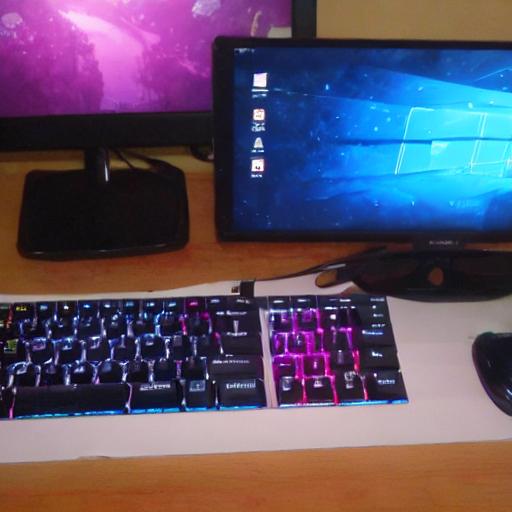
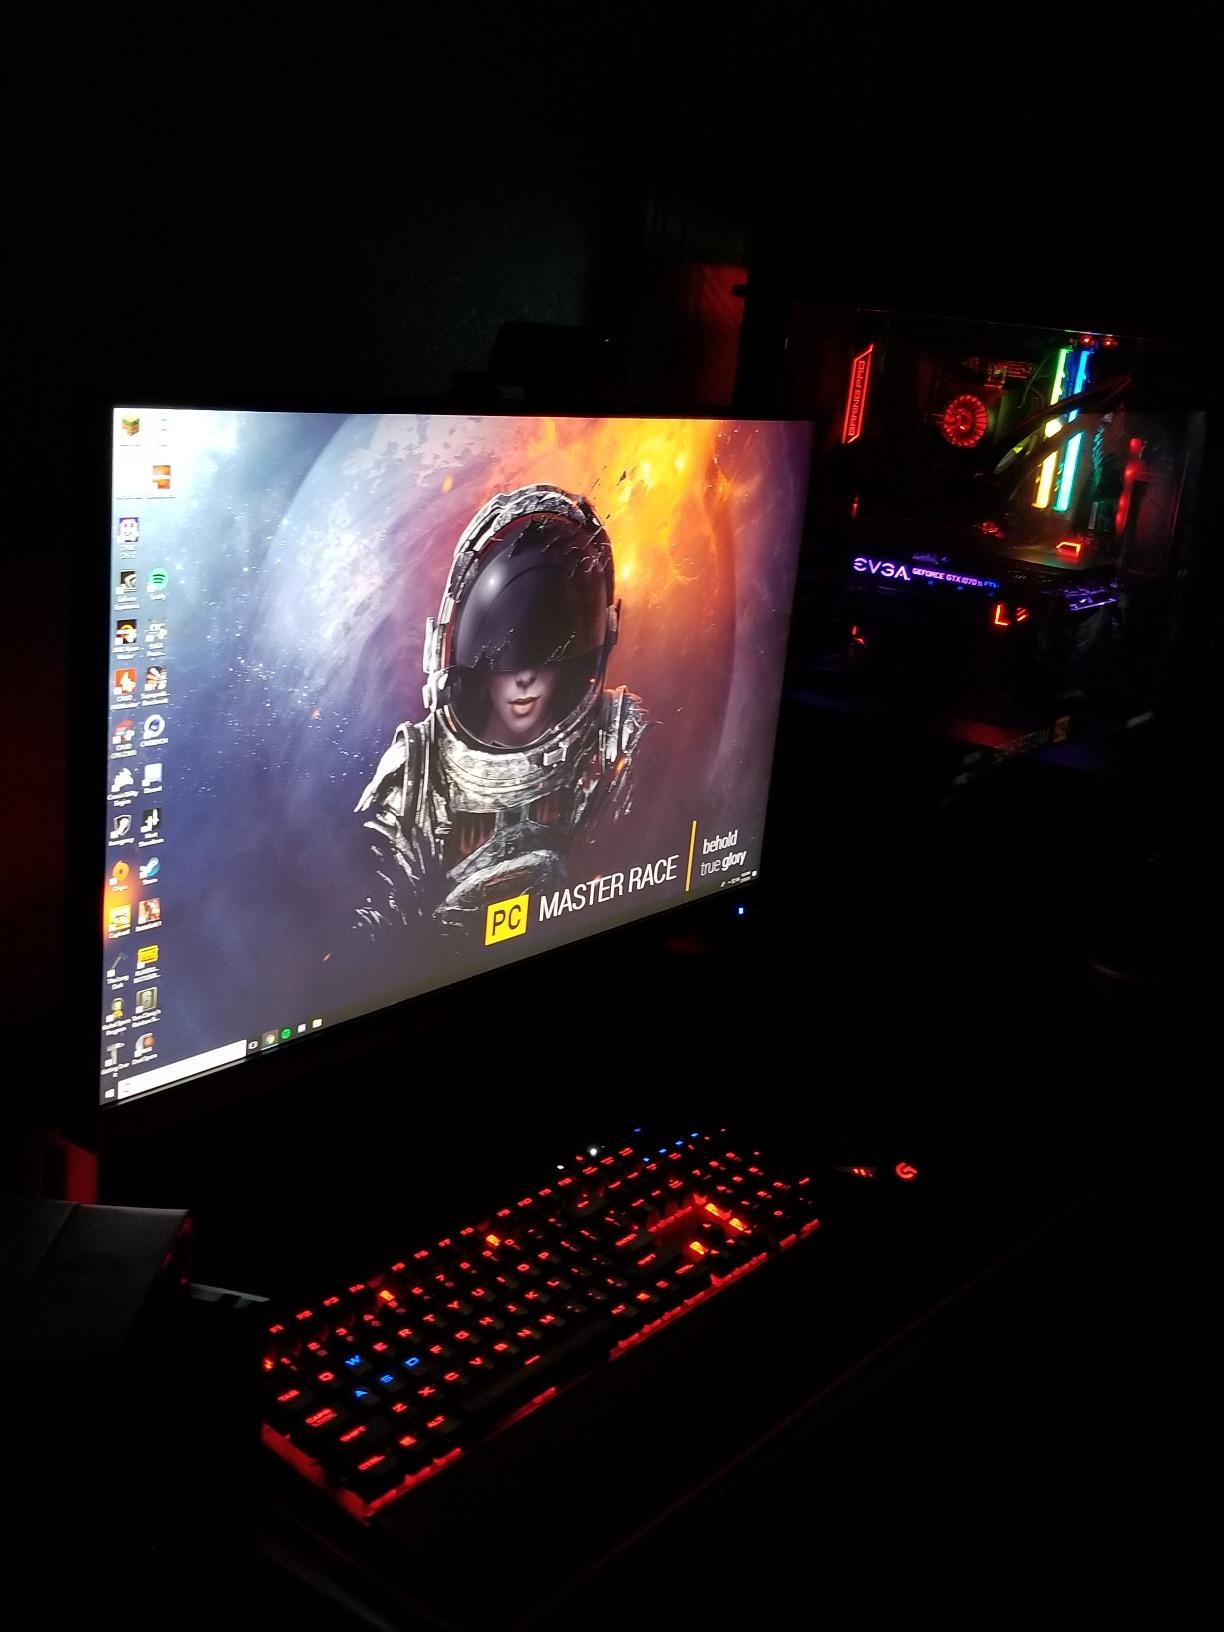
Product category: keyboard
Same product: no